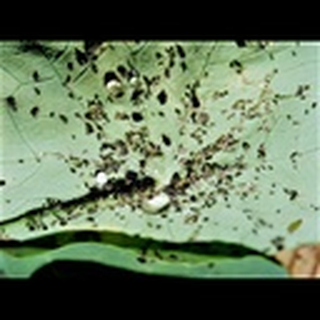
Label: cotton_aphids